Abbey of Saint Peter in the Black Forest

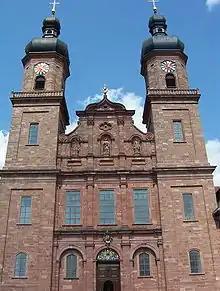
Abbey church

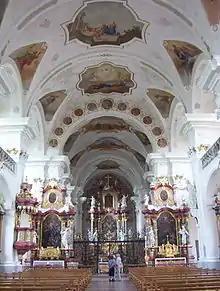
Abbey church, interior

St Peter's Abbey in the Black Forest or St. Peter's Abbey, Schwarzwald is a former Benedictine monastery in the village of St. Peter im Schwarzwald, in the district of Breisgau-Hochschwarzwald, Baden-Württemberg, Germany.